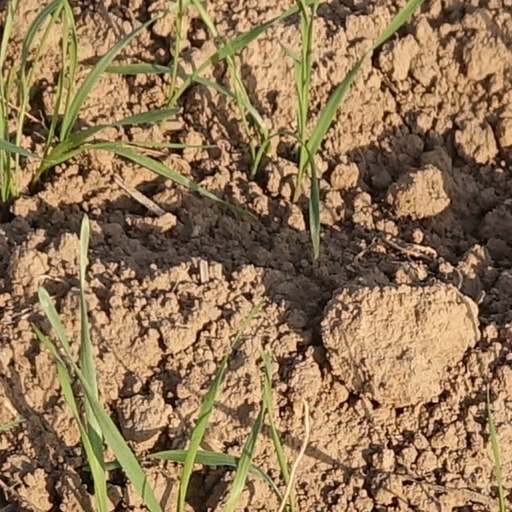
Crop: wheat